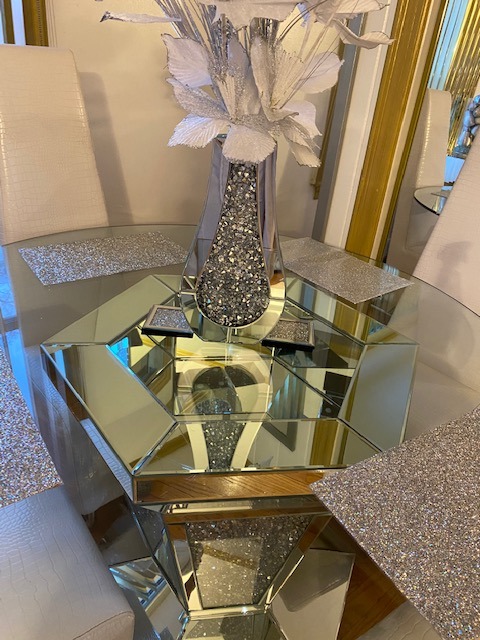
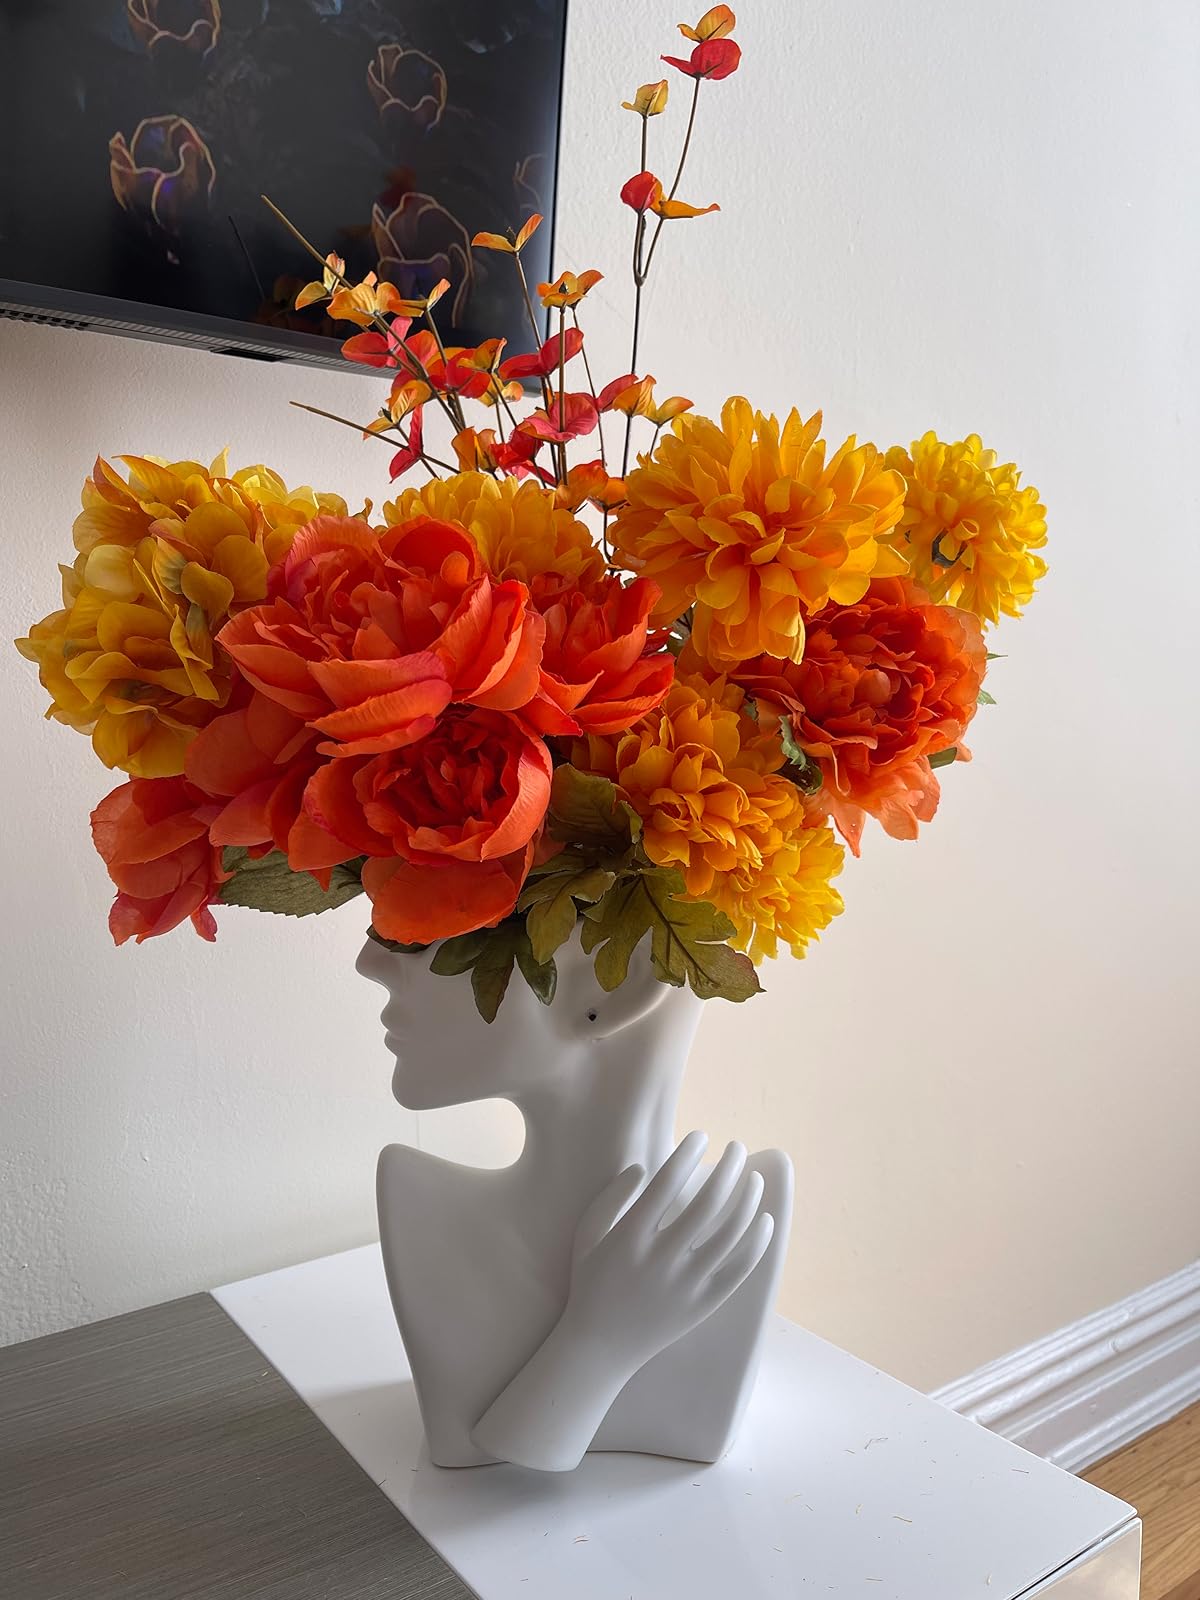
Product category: vase
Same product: no